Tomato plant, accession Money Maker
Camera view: horizontal (90 deg, fisheye); turntable rotation: 60 degrees
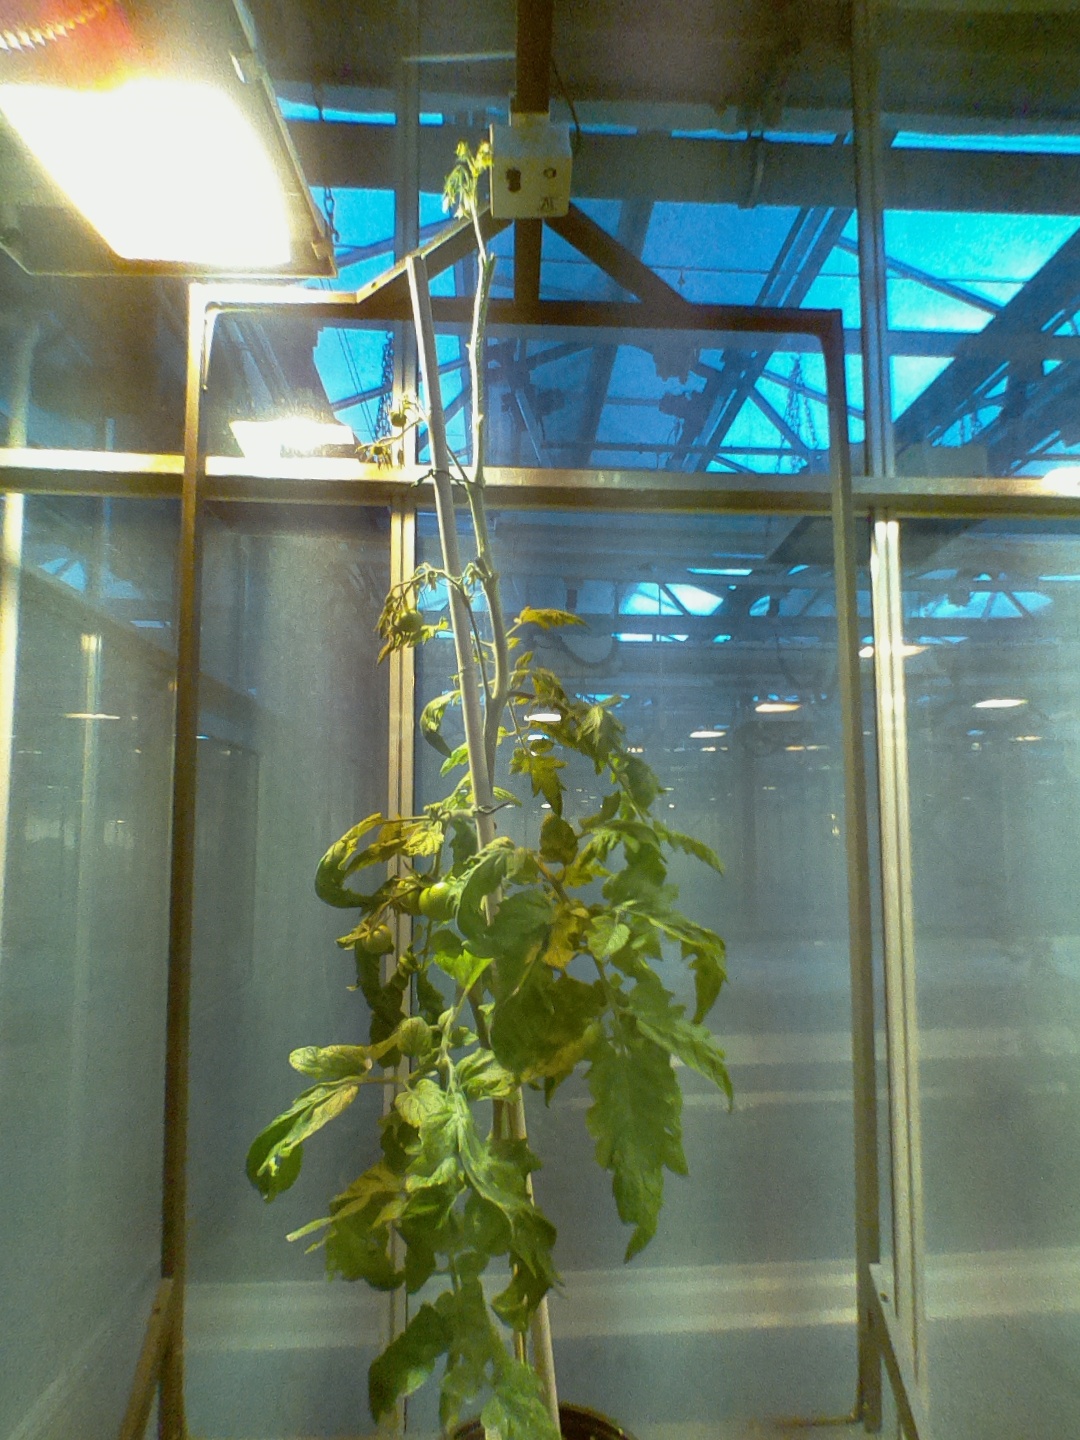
BBCH growth stage 76: 60%-70% of final fruit size